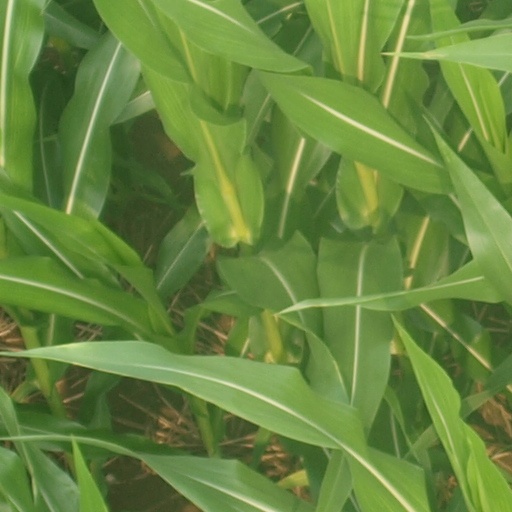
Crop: maize; corn